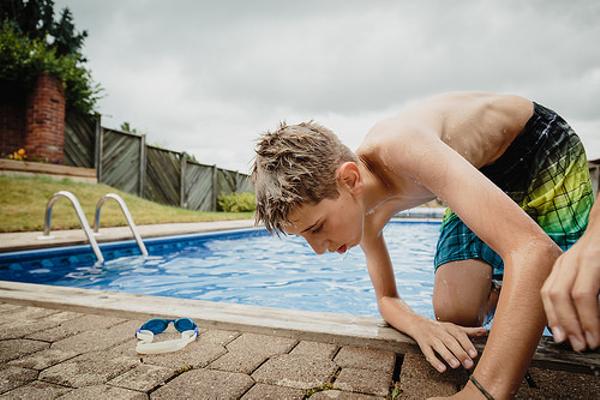
回答: 何度「押さないで」と言ってもジャパニーズが押して来やがる